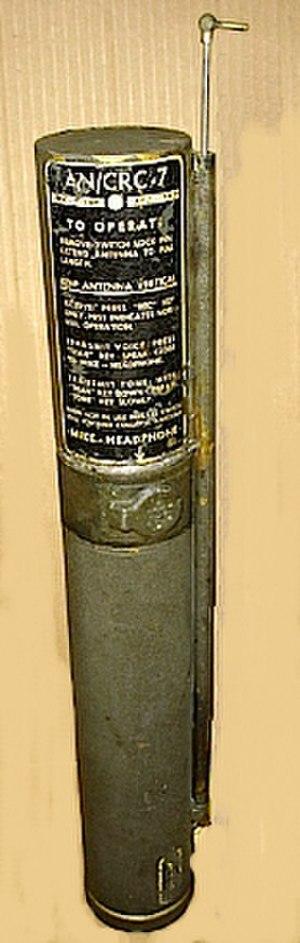
Balise de détresse militaire AN/CRC-7. Balise de sauvetage de la Seconde Guerre mondiale fonctionnent sur la fréquence de 140.580 MHz
Une radiobalise de localisation des sinistres ou RLS est un transmetteur qui émet un signal dans la bande de fréquence 406 MHz en numérique en cas de détresse, d'urgence pour donner l'emplacement d'un navire, d'un avion ou d'une personne en détresse. Ce signal est ensuite reçu par un ou des satellites du réseau Cospas-Sarsat et GEOSAR qui déterminent la localisation et transmettent les coordonnées au bureau de recherche le plus proche. Le signal peut contenir l'information de la position prise par GPS ce qui rend la localisation plus aisée.